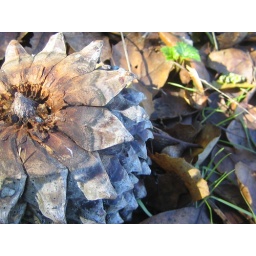
for five days i lived in a house that was across the street from a nature preserve.